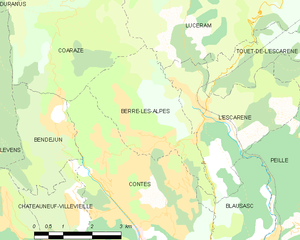
Carte des communes françaises: Berre-les-Alpes